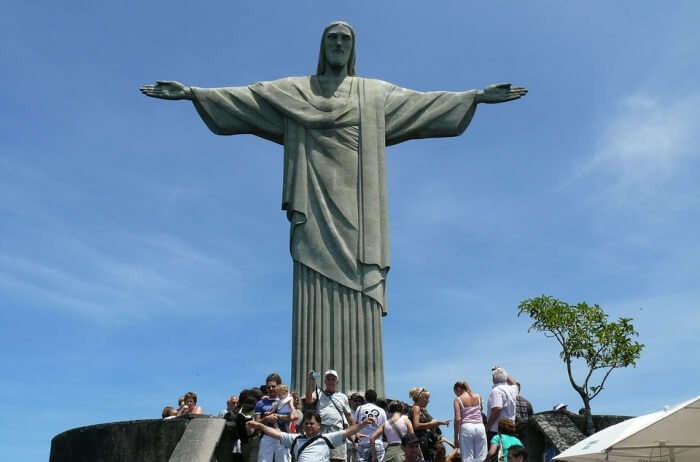
Landmark: Christ the Reedemer